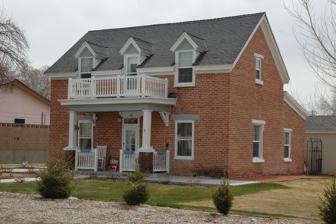
Building: Feargus O'Connor Willden House
Country: United States of America
Year built: 1884
United States historic place Feargus O'Connor Willden House U.S. National Register of Historic Places Location 120 E. 1st South, Beaver, Utah Coordinates 38°16′19″N 112°38′16″W / 38.27194°N 112.63778°W / 38.27194; -112.63778 ( Feargus O'Connor Willden House ) Area less than one acre Built c.1884 Built by James Boyter ; Feargus O. Willden Architectural style Late Victorian, Hall & Parlor MPS Beaver MRA NRHP reference No. 83003947 Added to NRHP November 29, 1983 The Feargus O'Connor Willden House , at 120 E. 1st South in Beaver, Utah , was built in 1884.  It was listed on the National Register of Historic Places in 1983. It is a two-story hall and parlor plan brick house built mostly by stonemason James Boyter and finished by Feargus O'Connor Willden. References